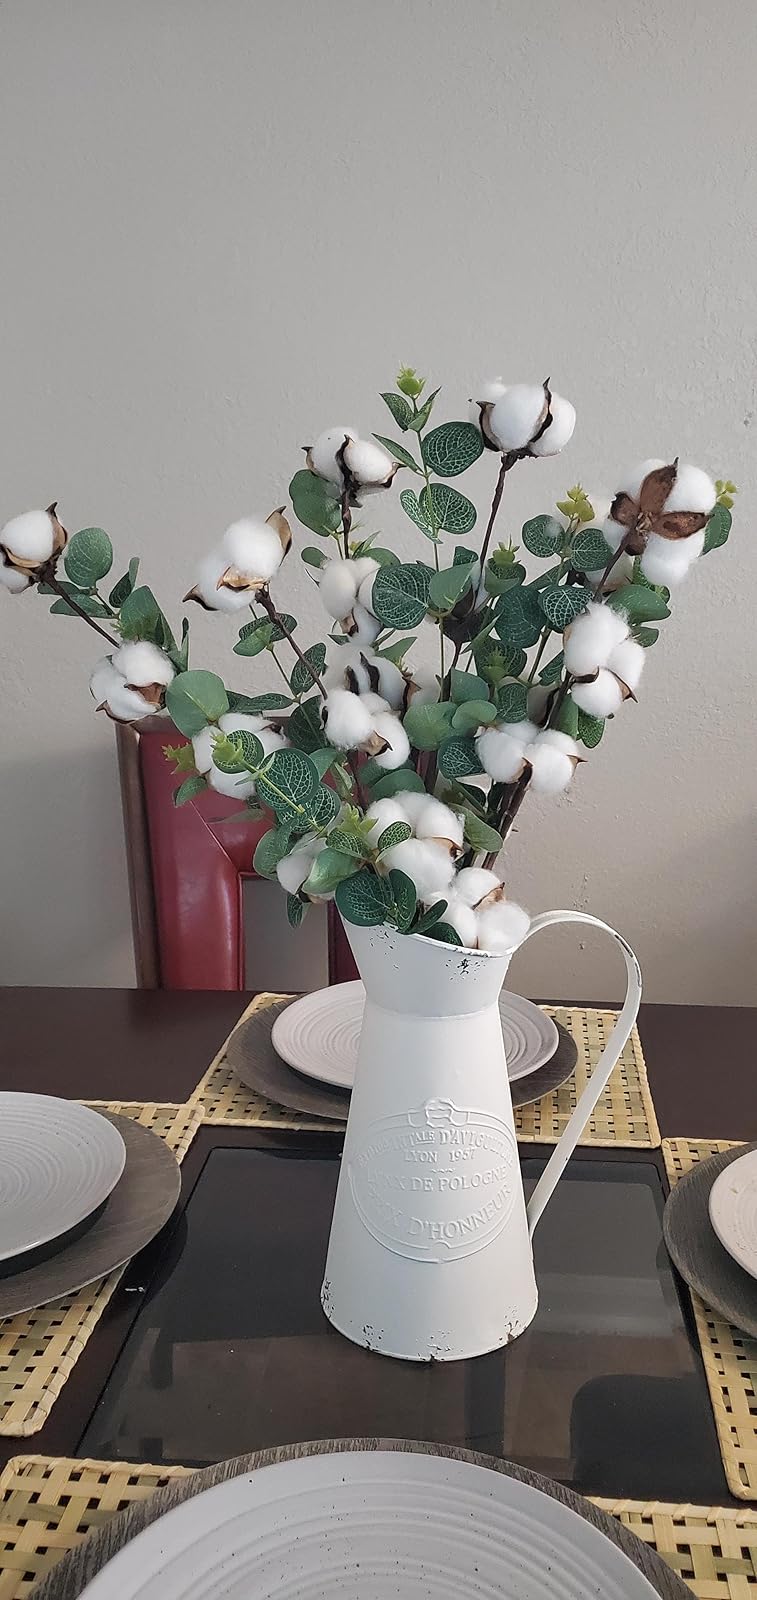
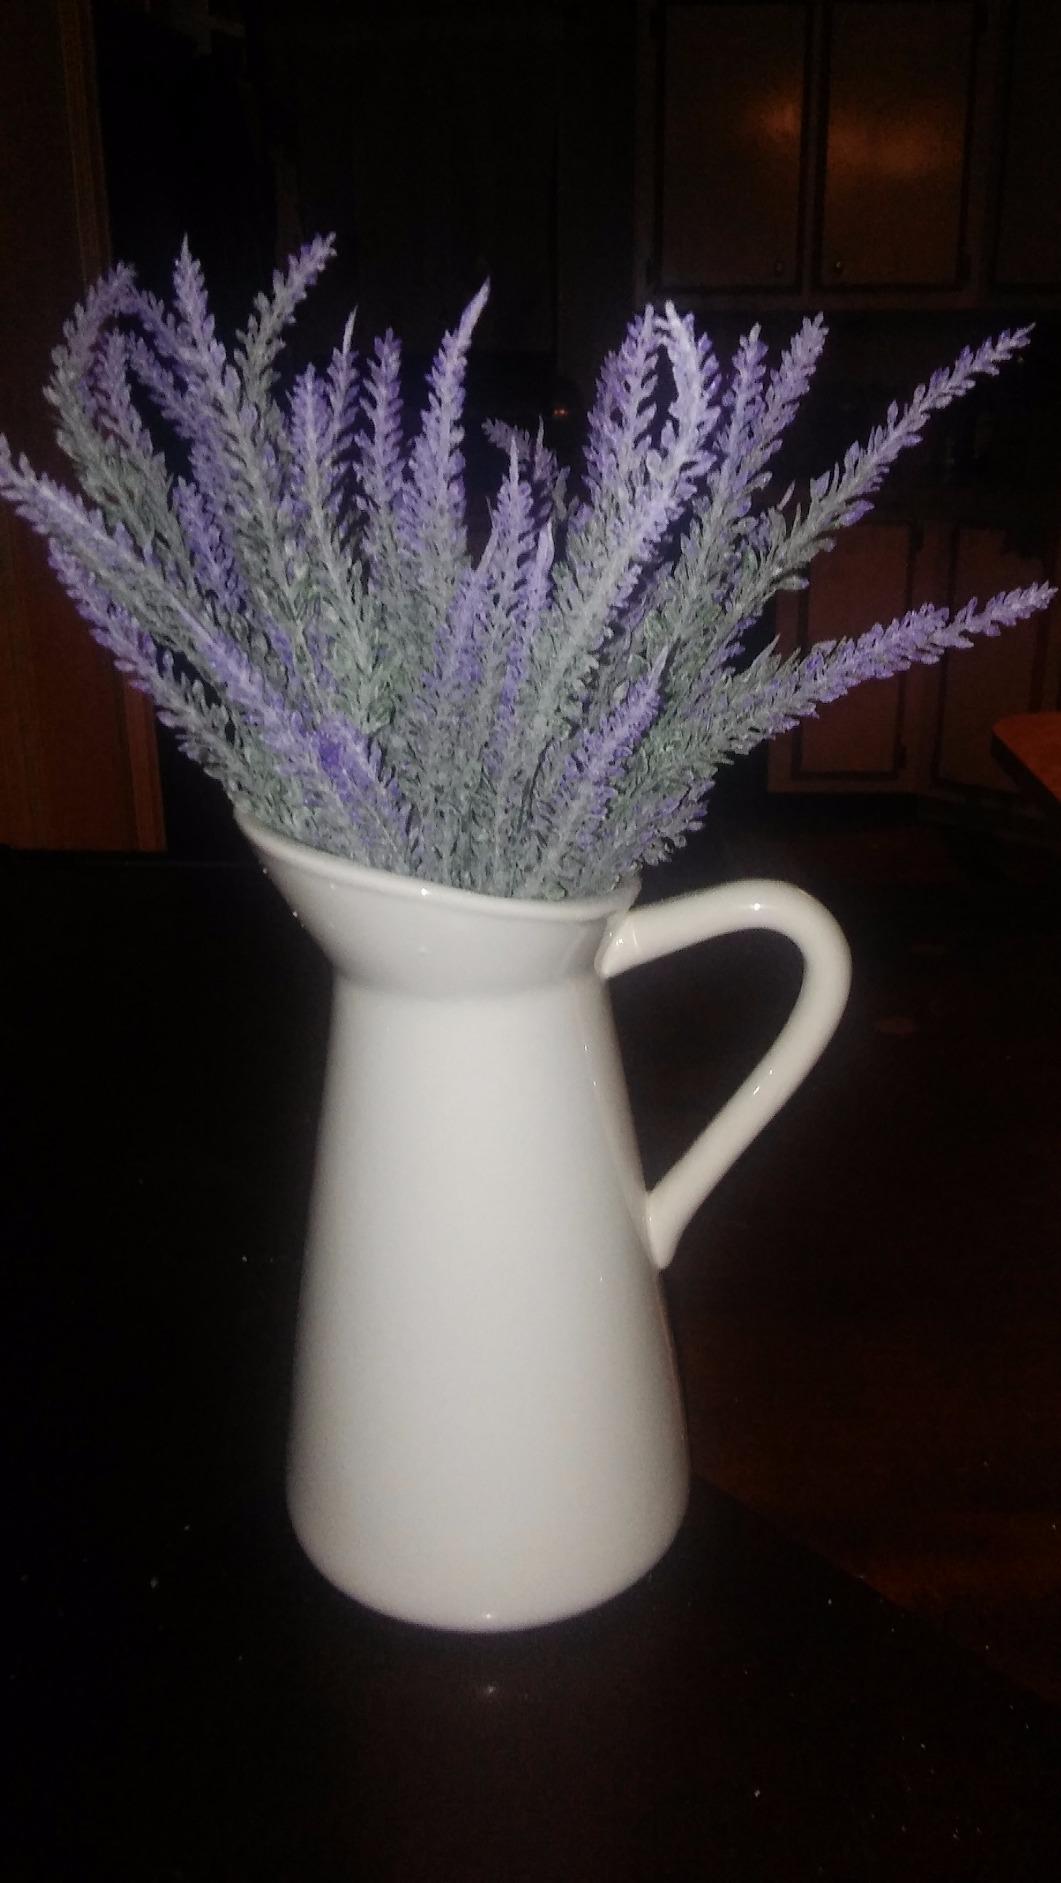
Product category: vase
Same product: no